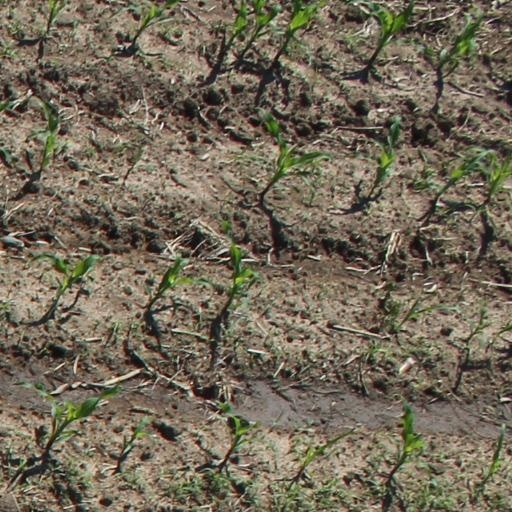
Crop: maize; corn